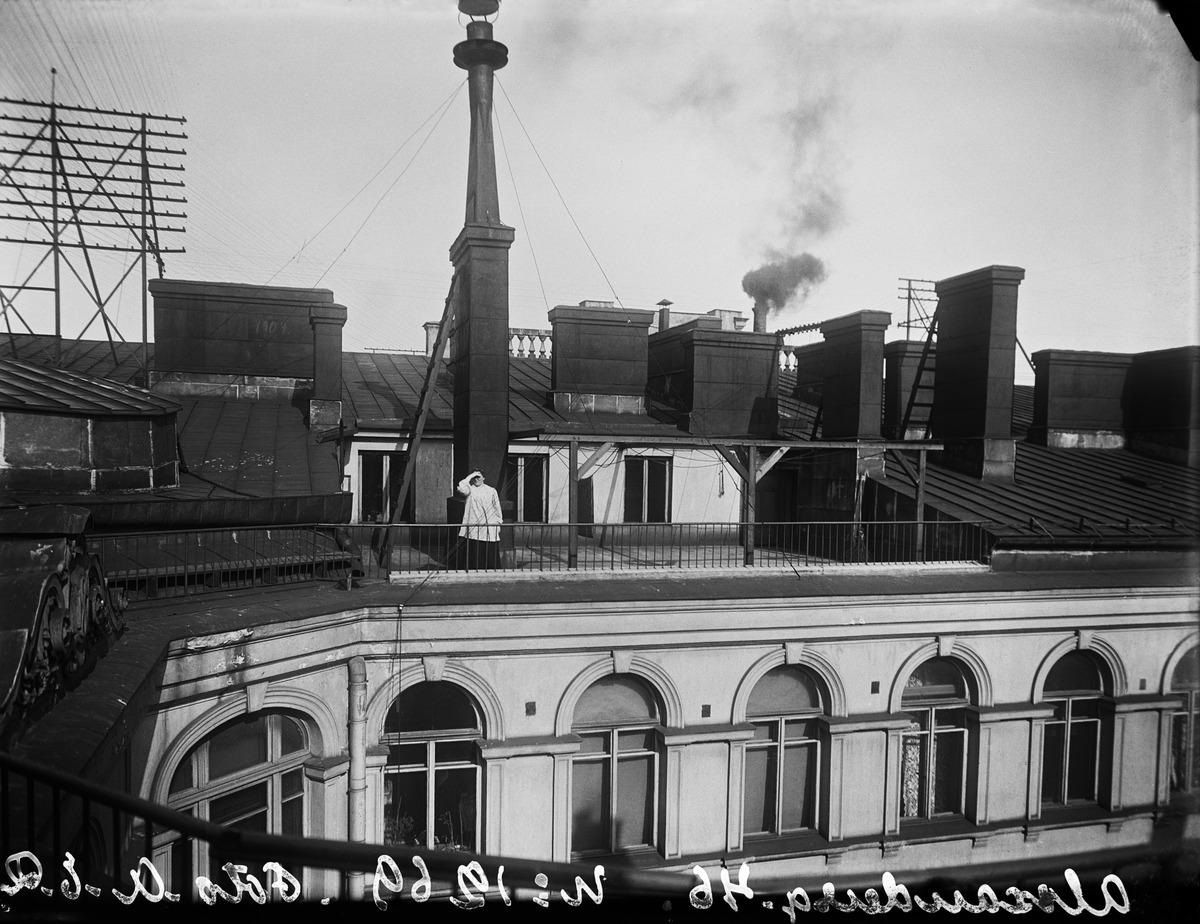
Aleksanterinkatu 46, näkymä sisäpihan kattoterassilta toiselle
sisällön kuvaus: Aleksanterinkatu 46, näkymä sisäpihan kattoterassilta toiselle. mustavalkoinen
Kuvaaja: Rosenbröijer, A.E., valokuvaaja
Ajankohta: kuvausaika 1914
Paikka: Suomi, Uusimaa, Helsinki, Kluuvi Helsinki, Aleksanterinkatu 46
Aiheet: rakennukset, asuinrakennukset, katot, terassit, savupiiput, naiset, valo